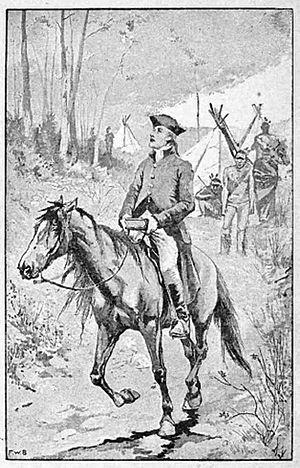
Robert Murray McCheyne, né le 21 mai 1813, a été pasteur de l'Église d'Écosse de 1835 à sa mort, le 25 mars 1843. Auteur de poèmes et de nombreuses lettres, il eut une grande influence, en tant que prédicateur, sur le renouveau de la ferveur religieuse en Écosse, et fut membre d'une délégation de quatre pasteurs envoyés à Jérusalem pour enquêter sur les Juifs. Son décès avant le schisme de 1843 lui permit de jouir d'une excellente réputation tout aussi bien dans l'Église d'Écosse que dans la Free Church of Scotland, et sa biographie fut une lecture conseillée à de multiples reprises par les pasteurs écossais.